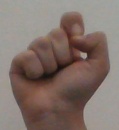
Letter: fa